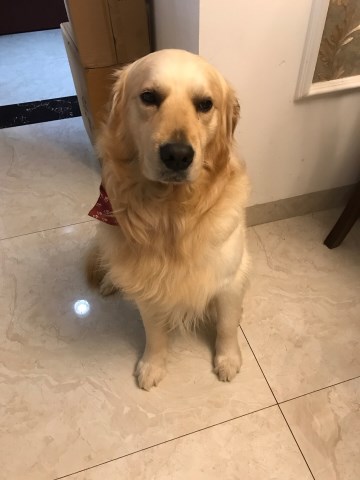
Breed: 5355-n000126-golden_retriever